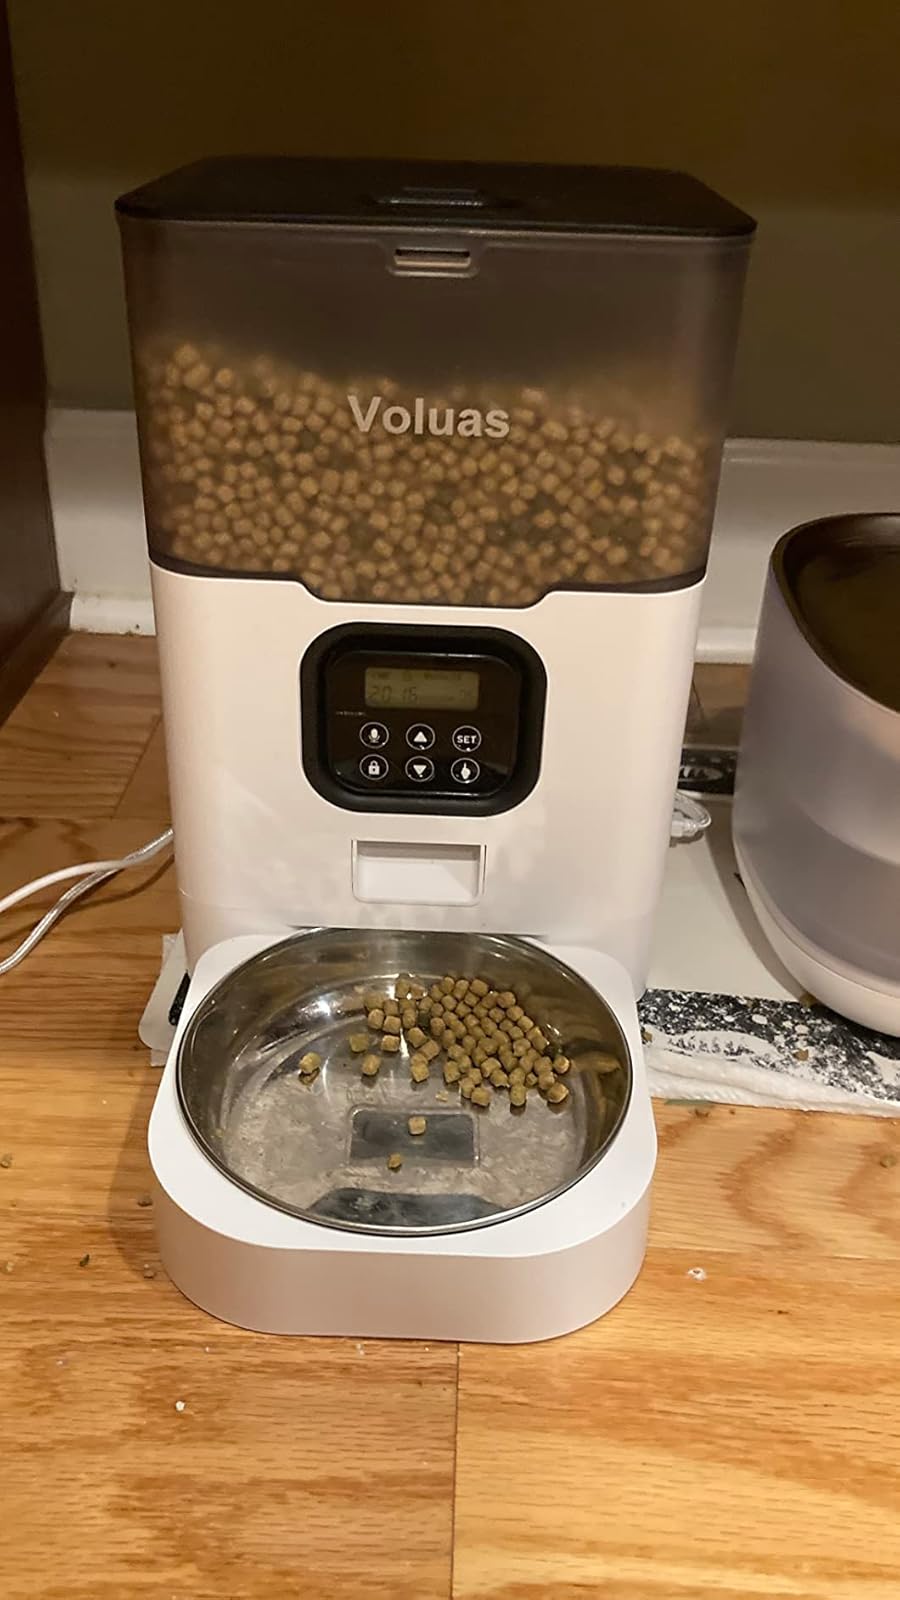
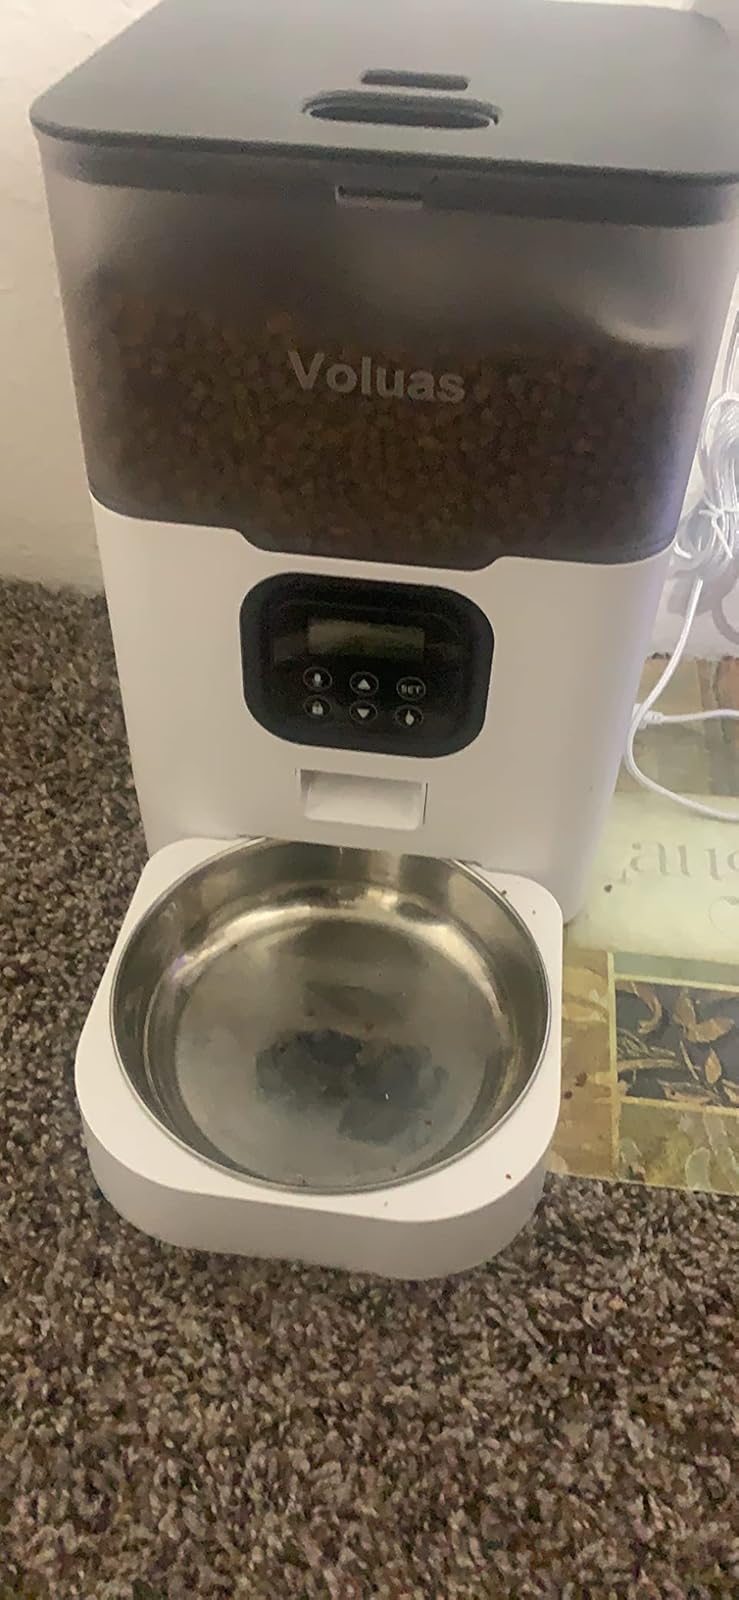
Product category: items_feeder
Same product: yes